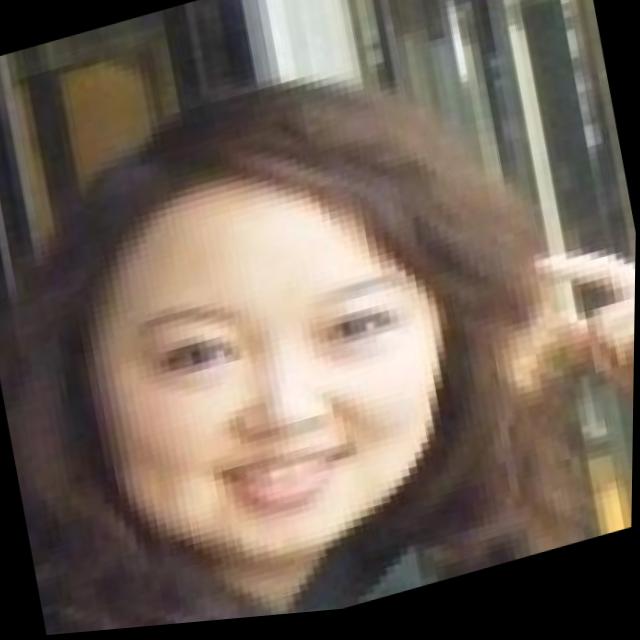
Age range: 21-44